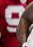
Number: 9